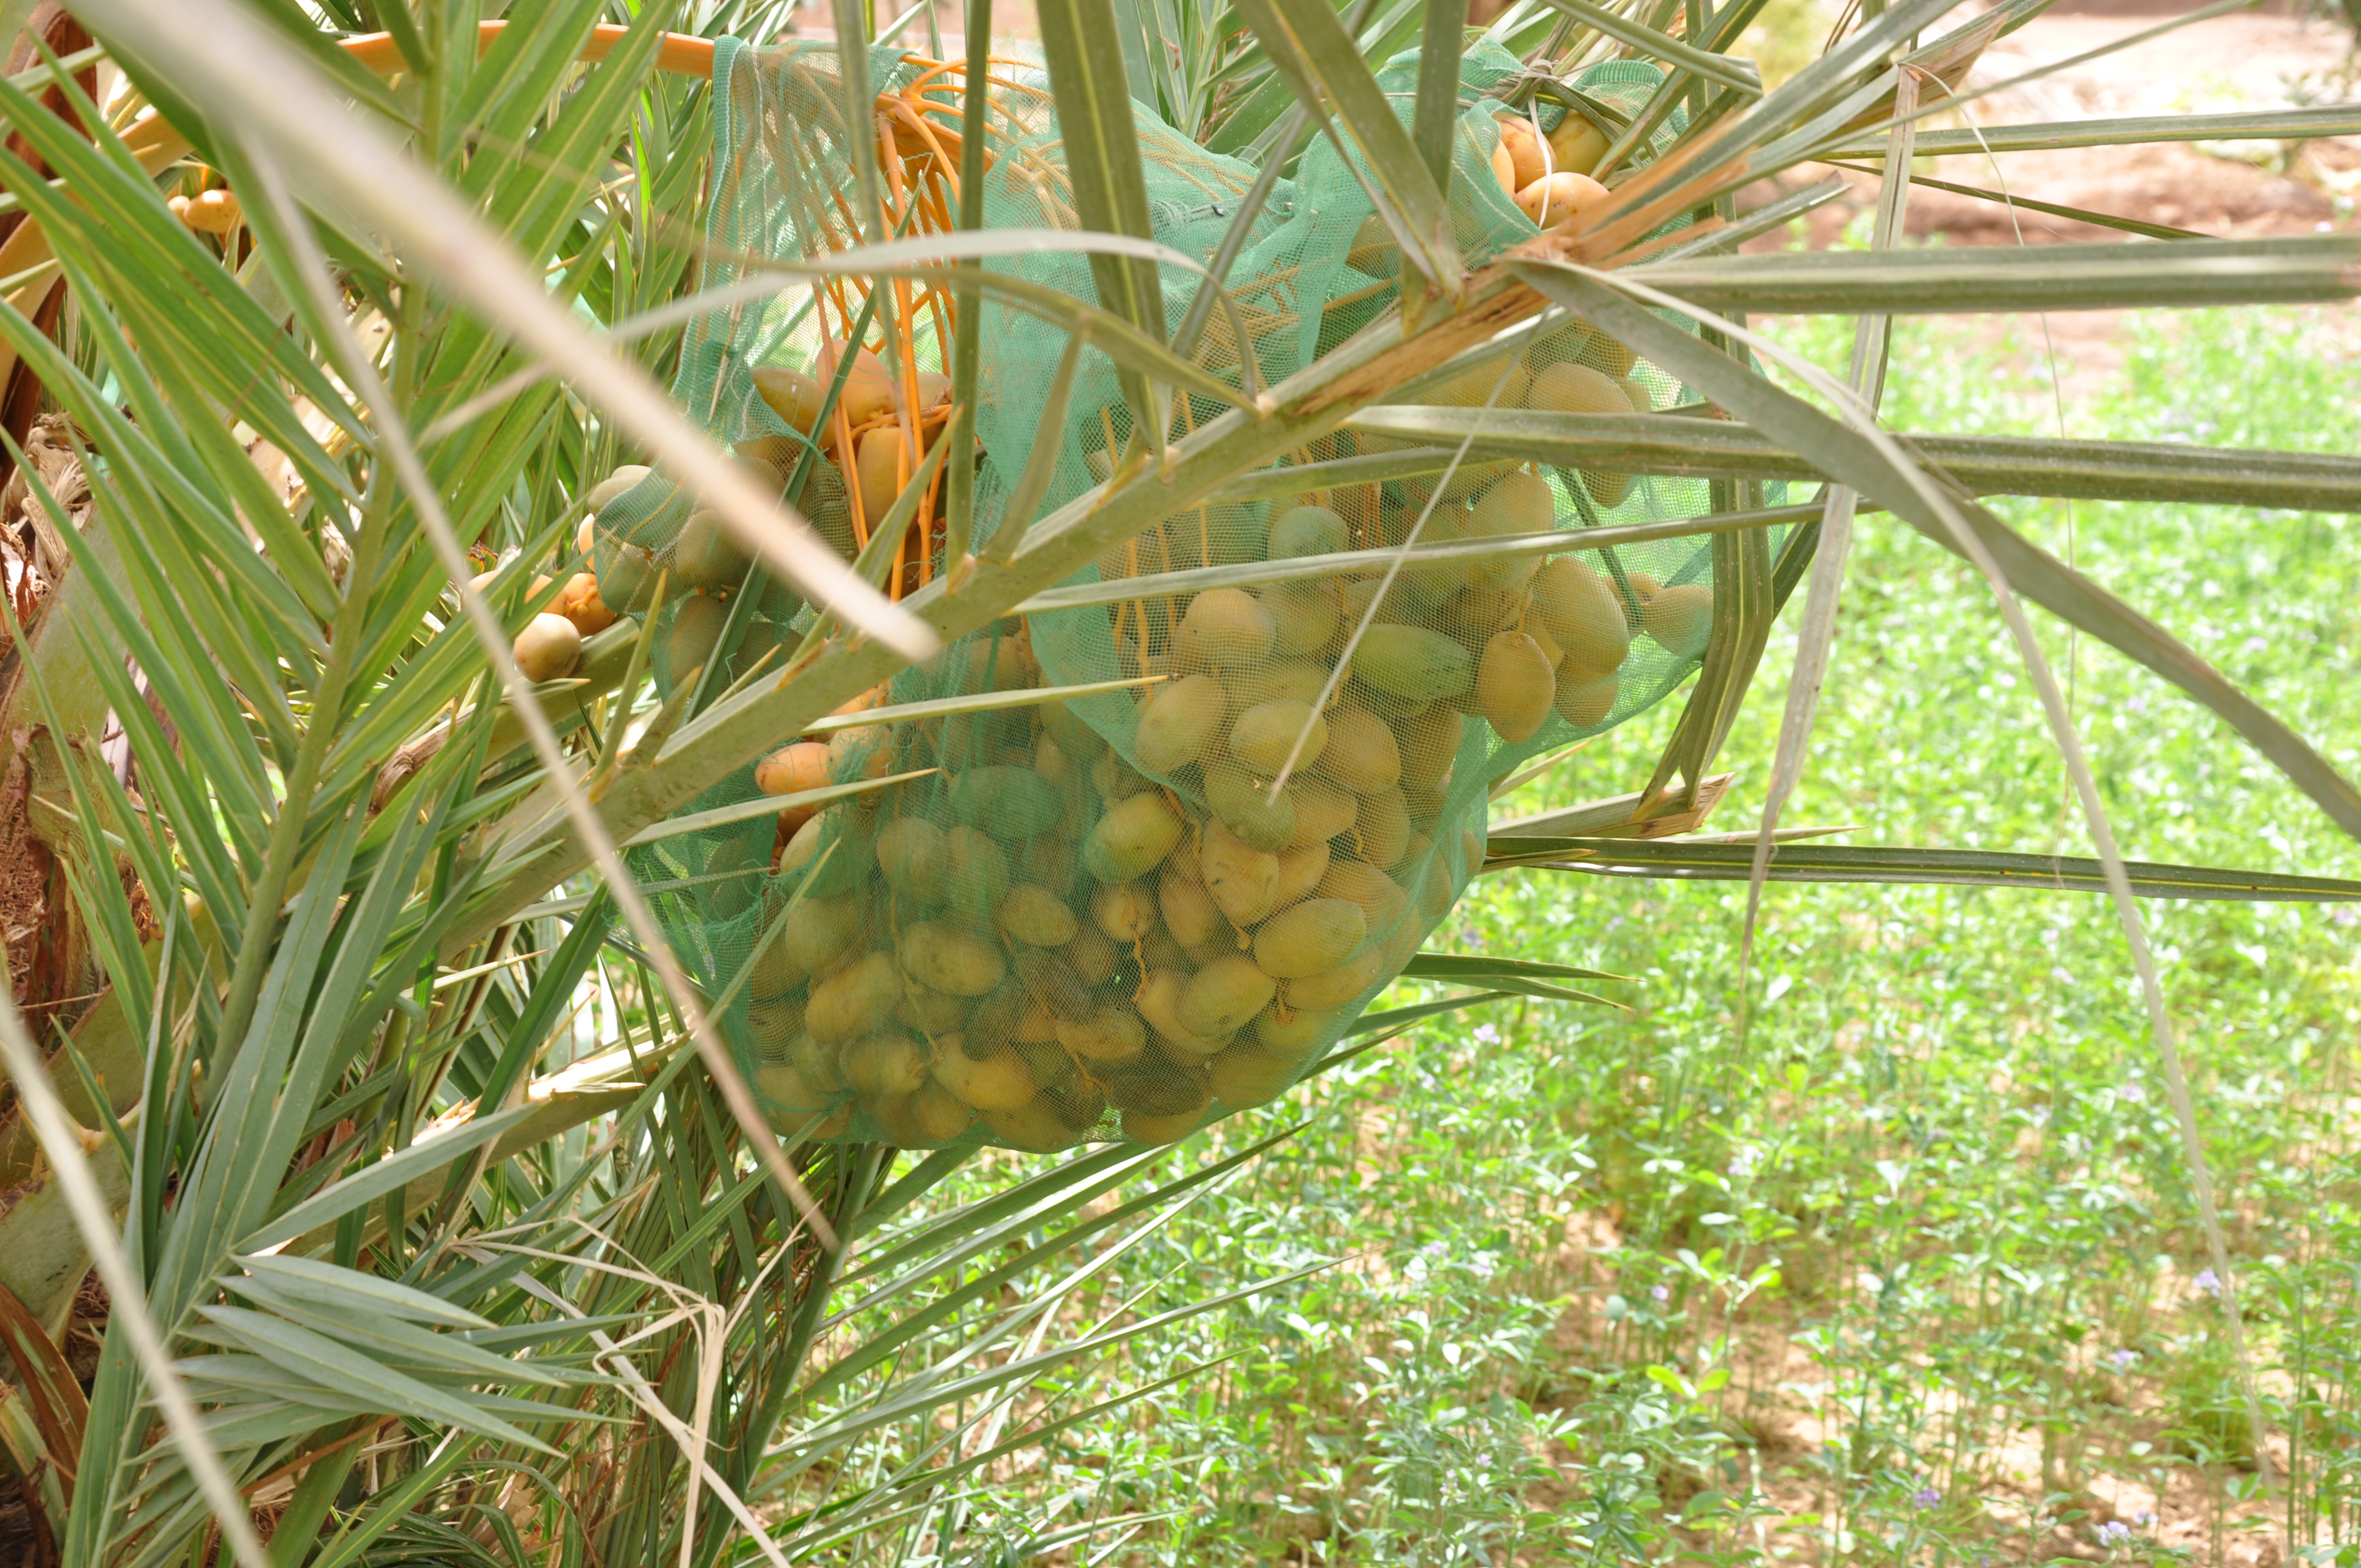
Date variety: Boumajhoul